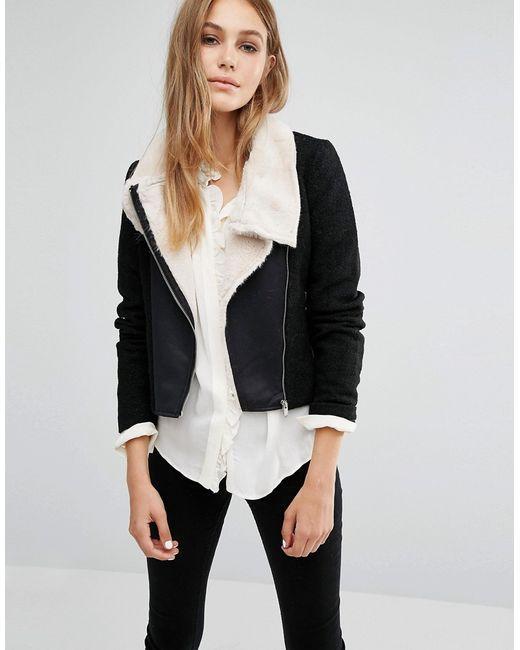
trendige Jacke mit Reißverschluss in Schwarz und Weiß